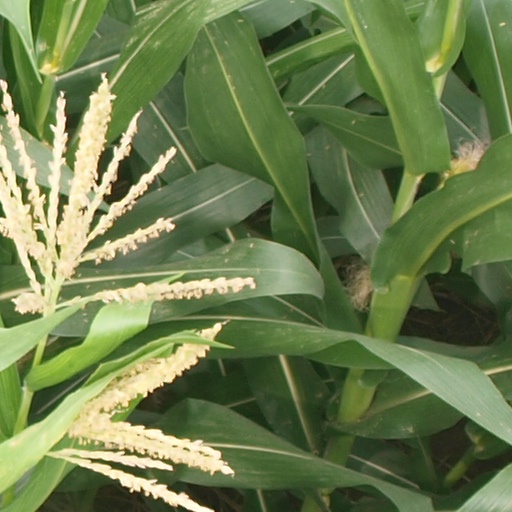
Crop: maize; corn